Kasargold

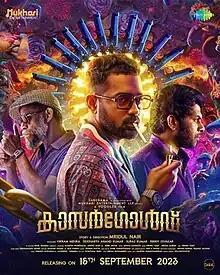
Theatrical release poster

Kasargold is a 2023 Indian Malayalam-language action thriller film directed by Mridul Nair and produced by Yoodlee Films. It stars Asif Ali, Sunny Wayne and Vinayakan in the lead roles.